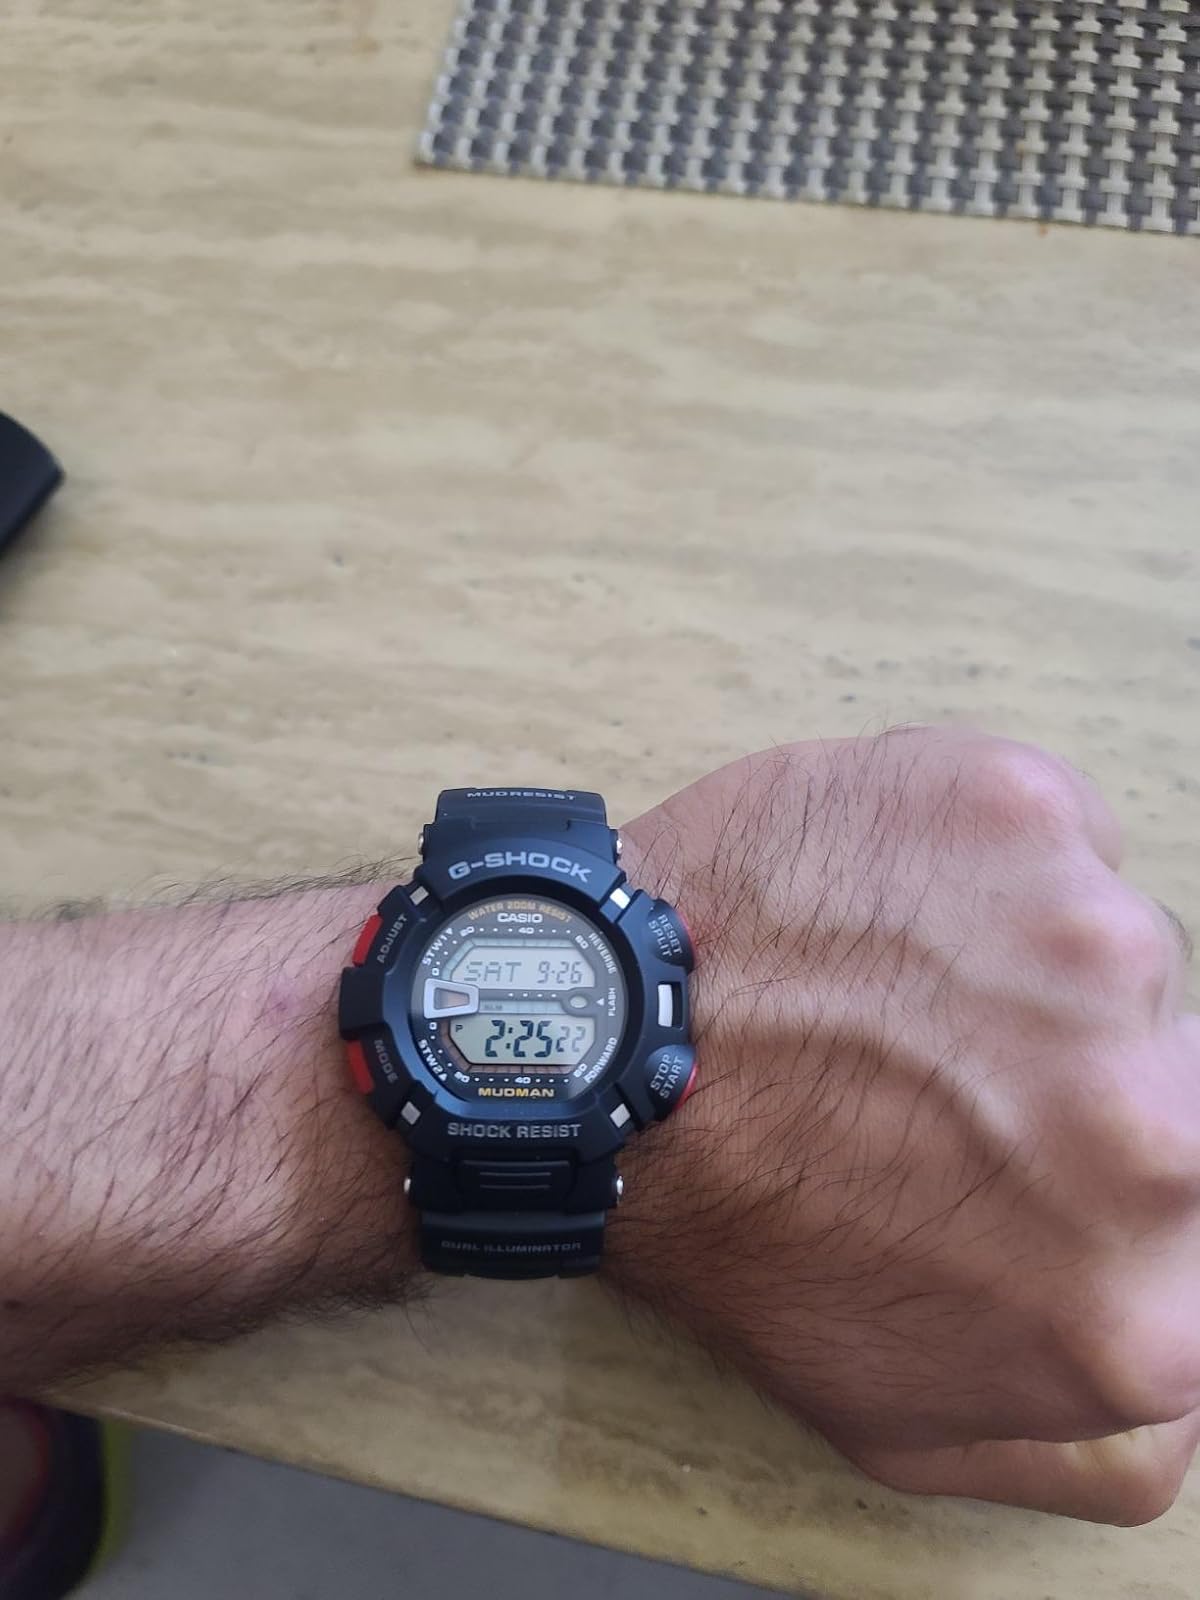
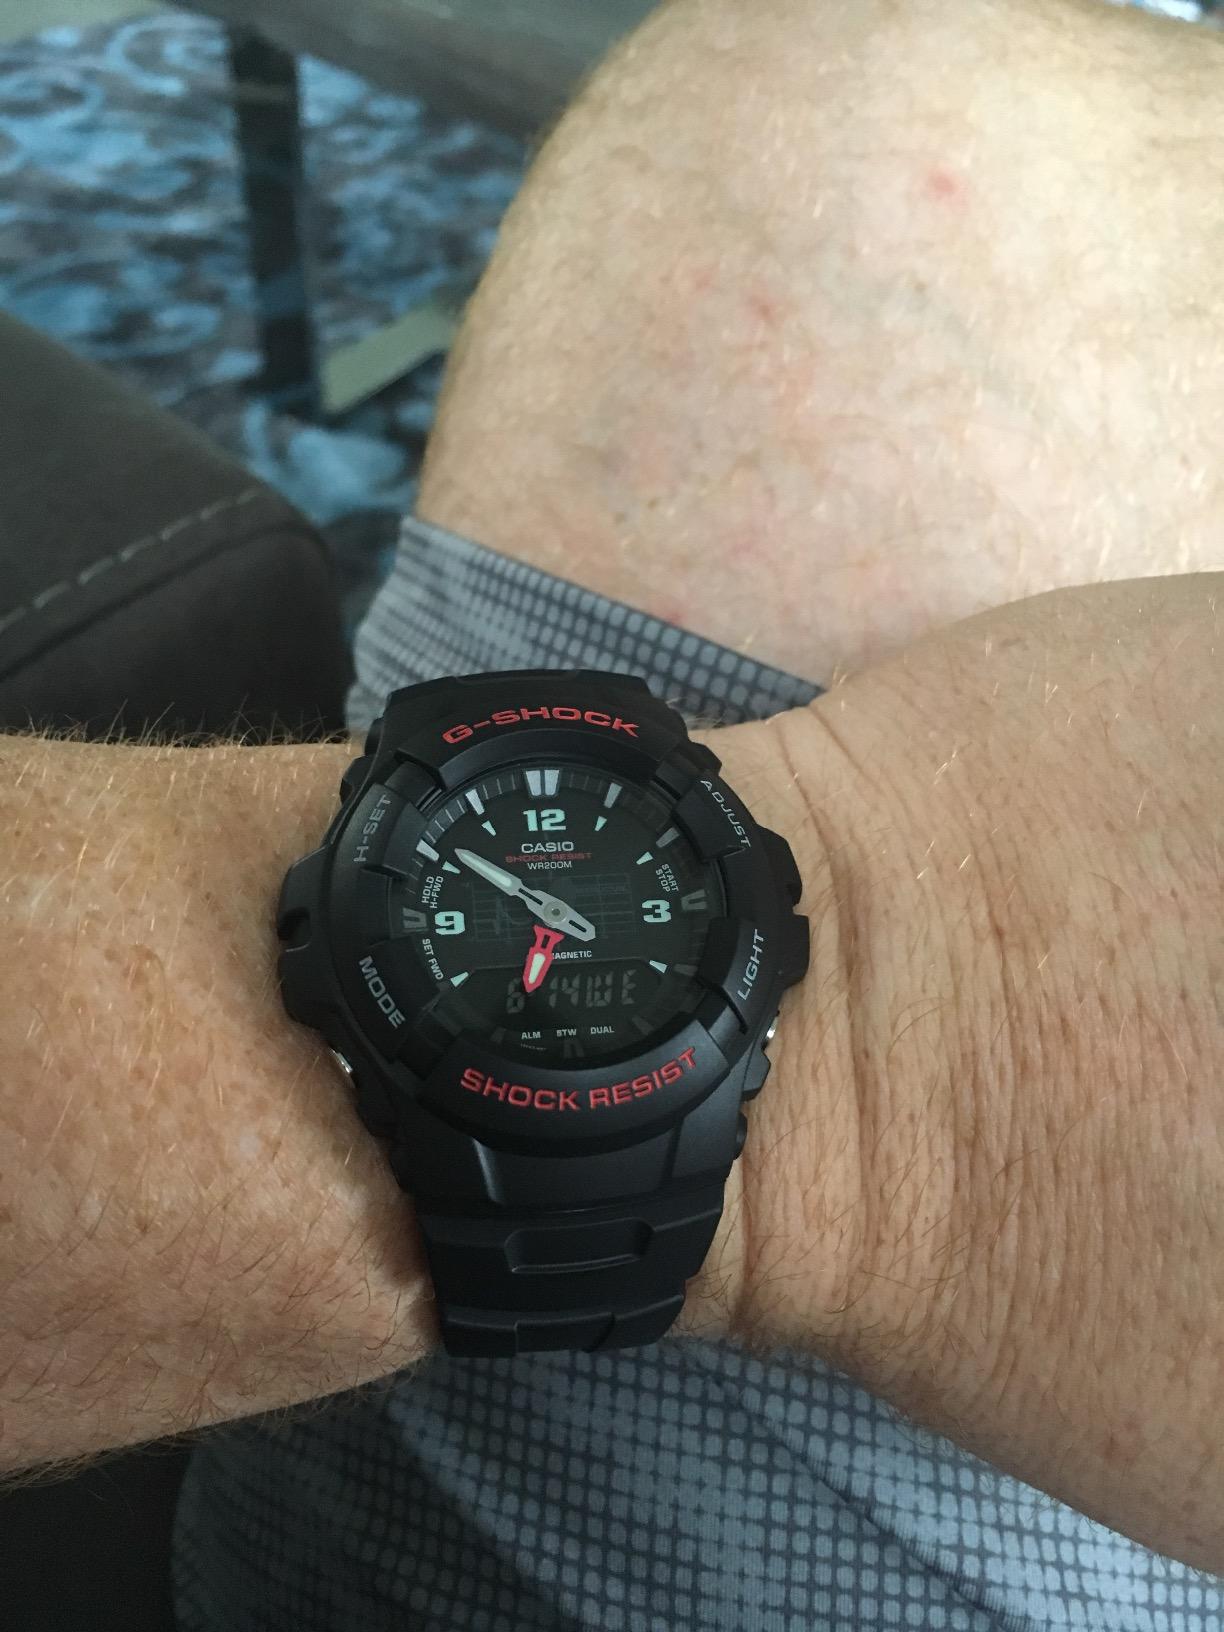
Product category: accessories_watch
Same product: no